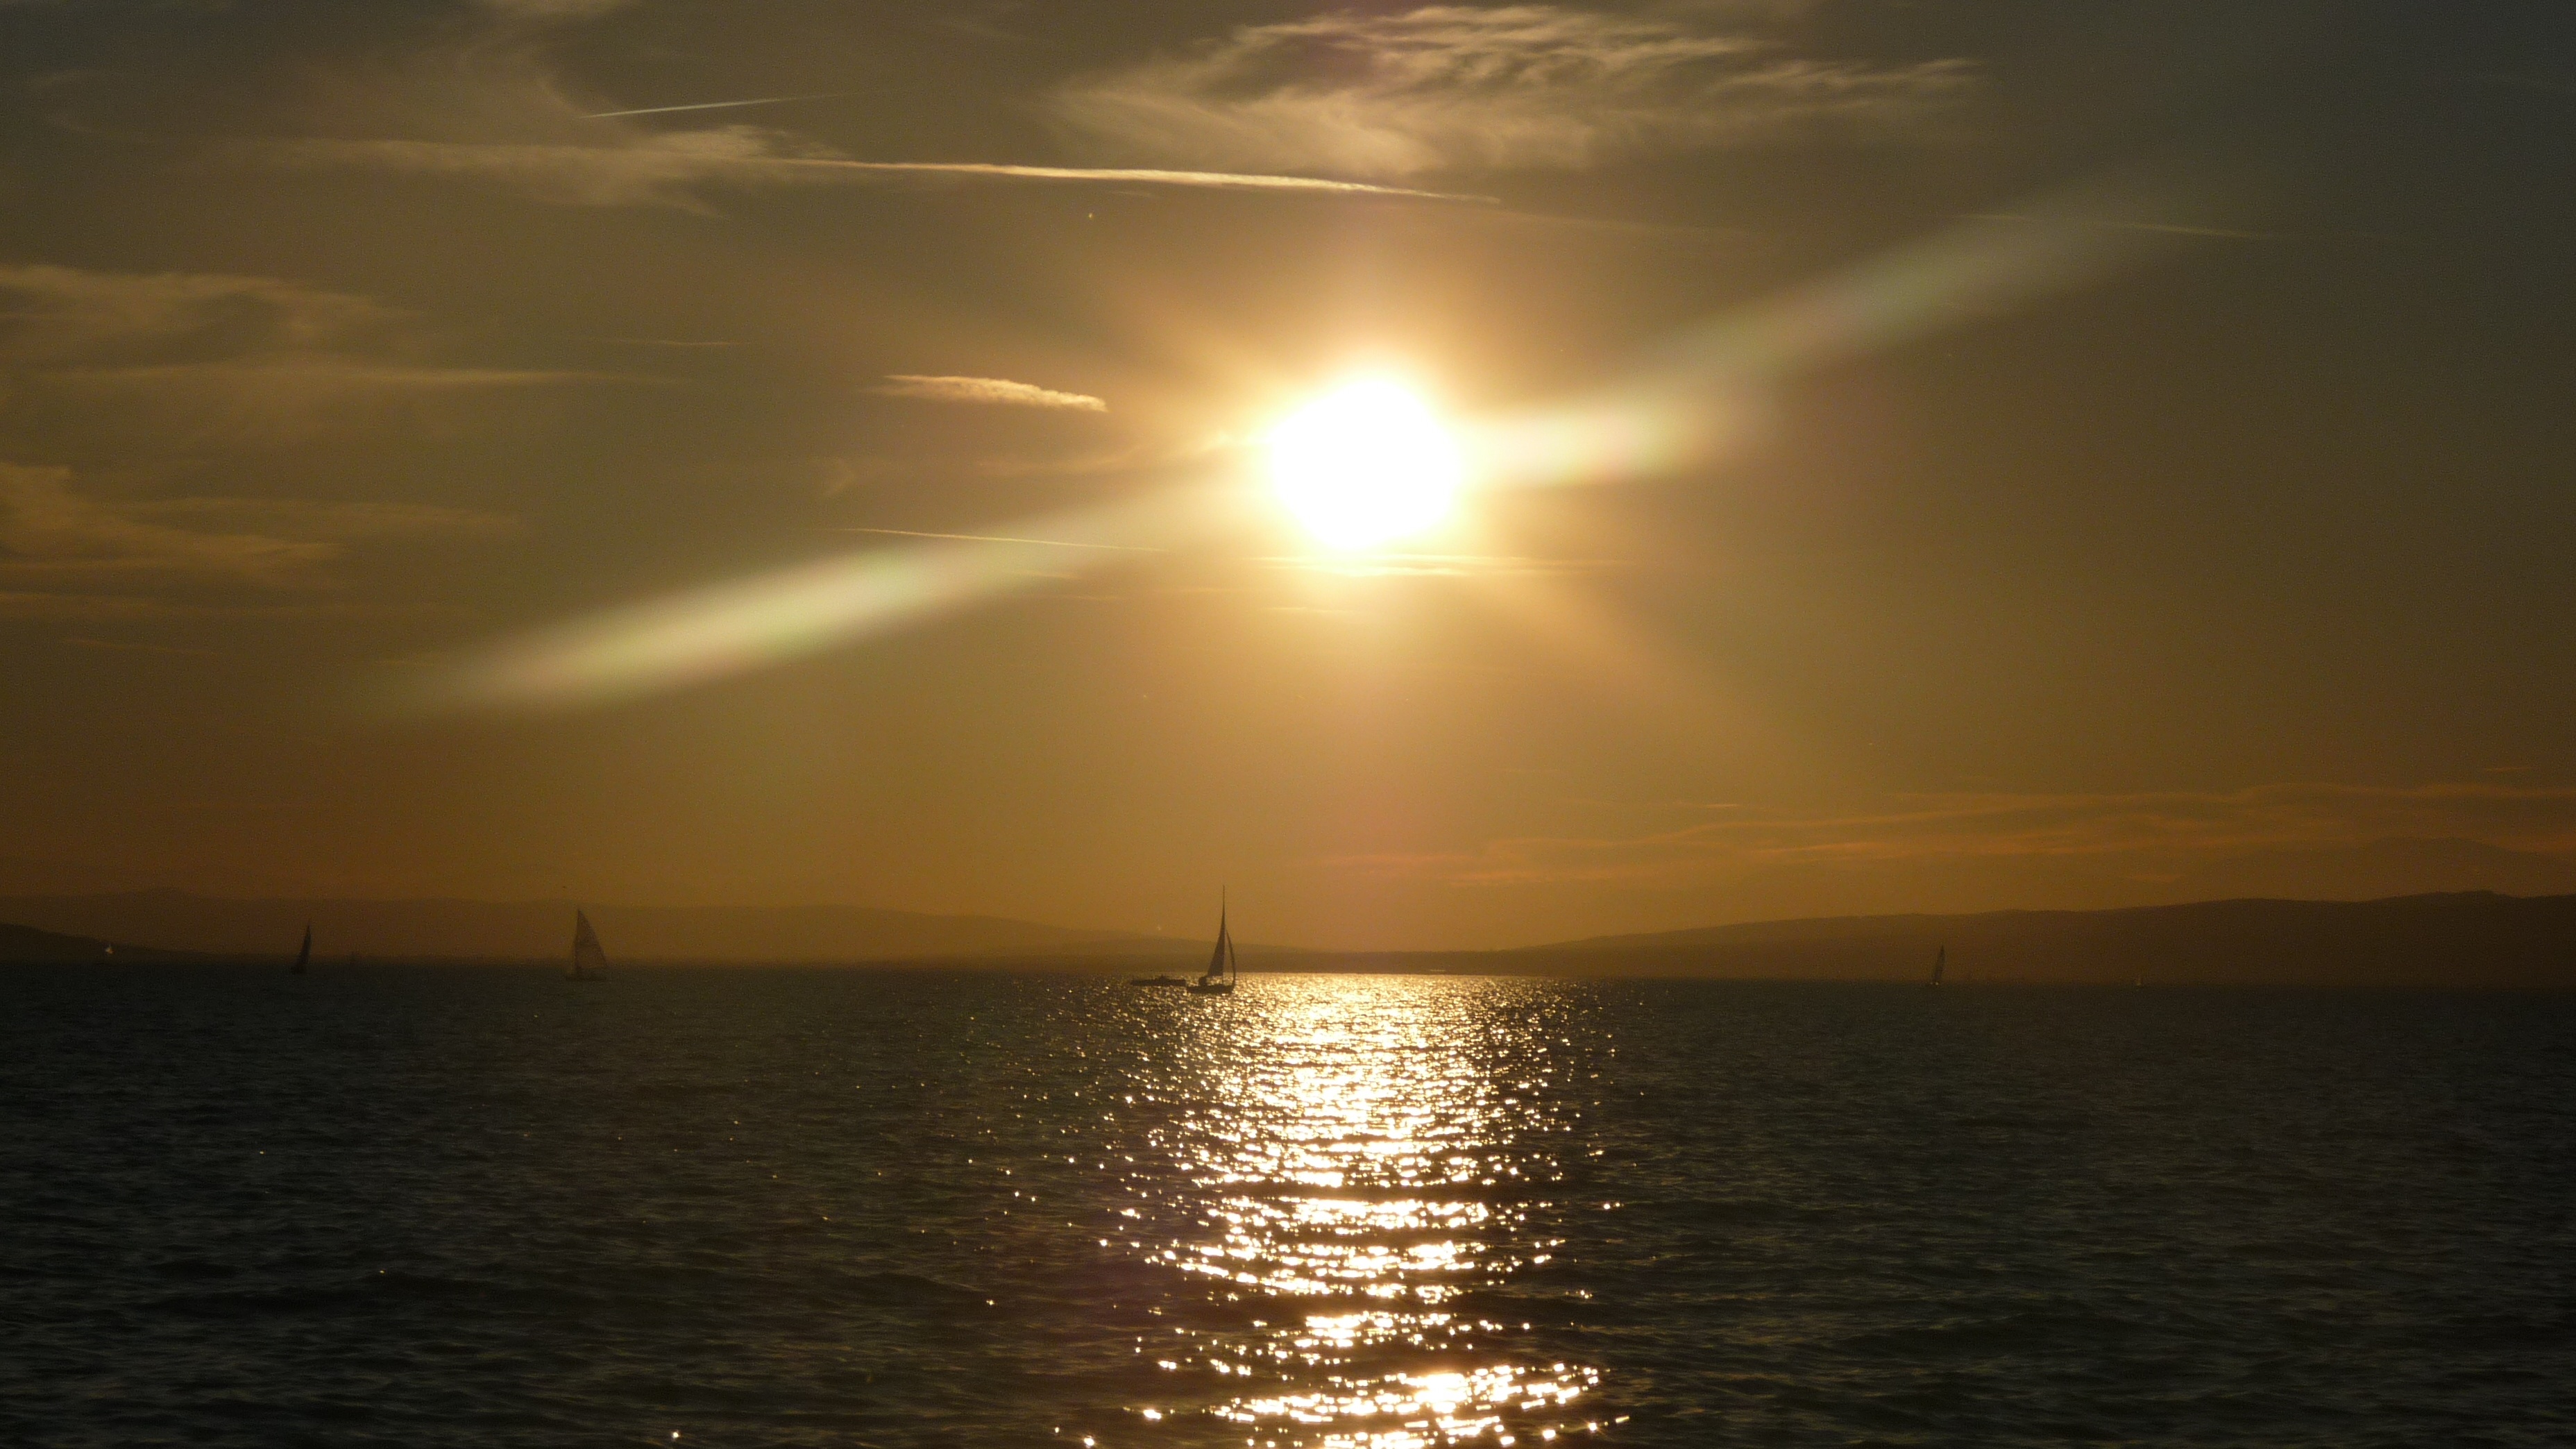
sea, nature, ocean, horizon, sun, sunrise, sunset, sunlight, morning, dawn, dusk, evening, romantic, abendstimmung, afterglow, evening sky, setting sun, sun and sea, astronomical object